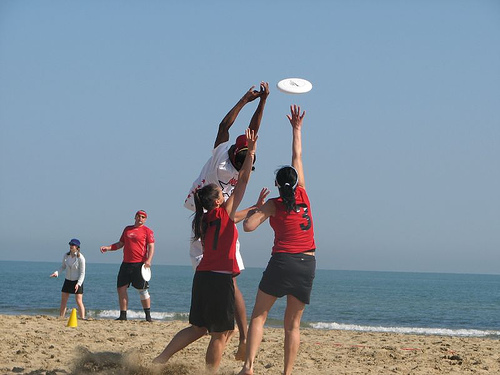
user: Given an image and a question. Answer the question in a short answer. Question: How do you score in this game? Short Answer:
assistant: catch frisbee